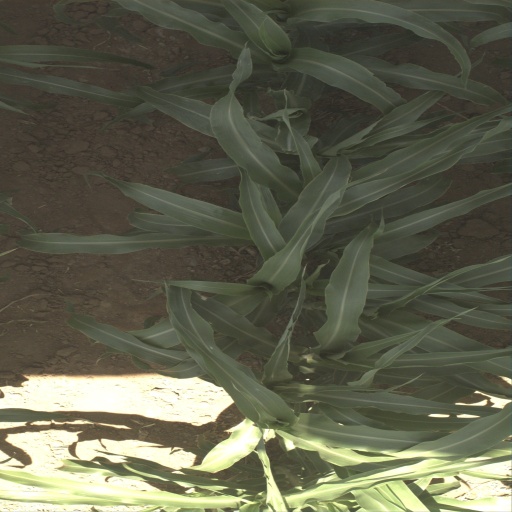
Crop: sorghum